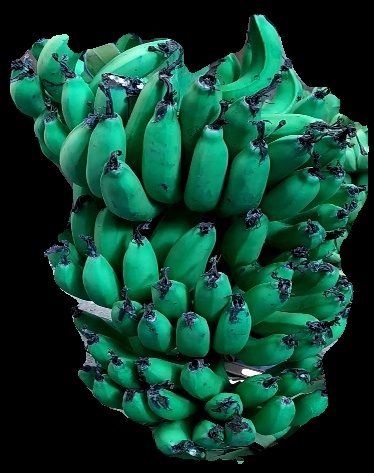
Variety: pachbale
Grade: grade3